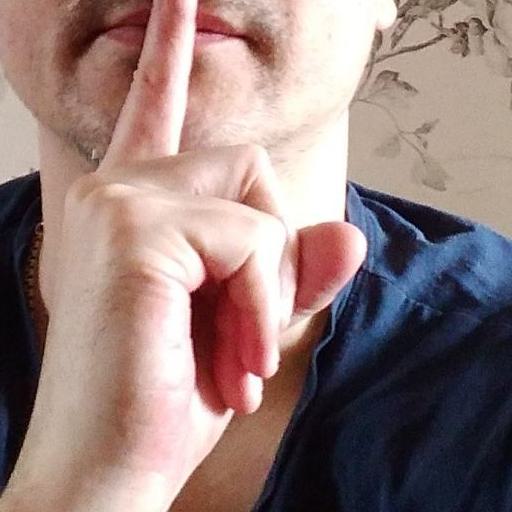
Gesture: mute